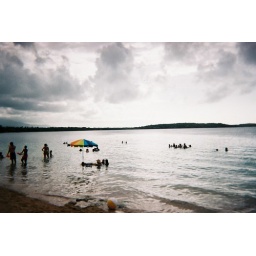
sitting in salty water with chair, beer, umbrella